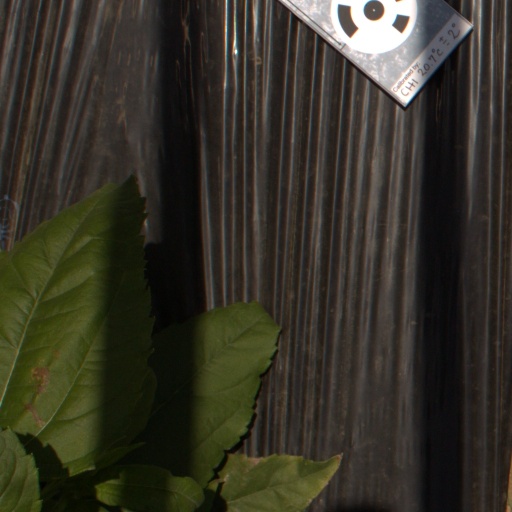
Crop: Jerusalem artichoke